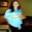
Label: woman